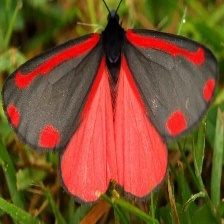
Species: CINNABAR MOTH